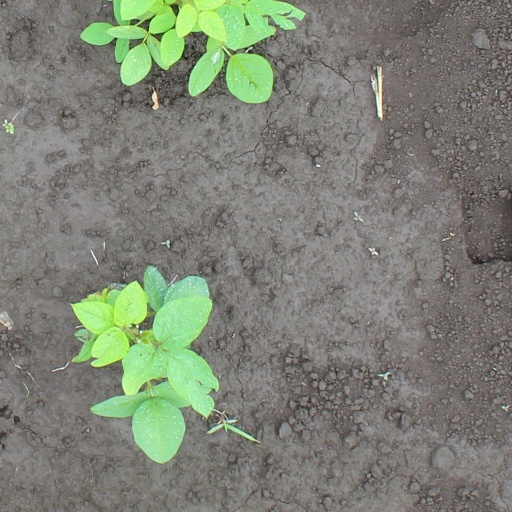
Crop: soybean